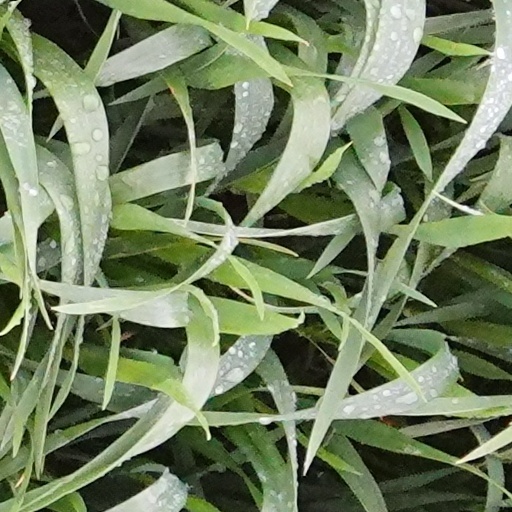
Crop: wheat